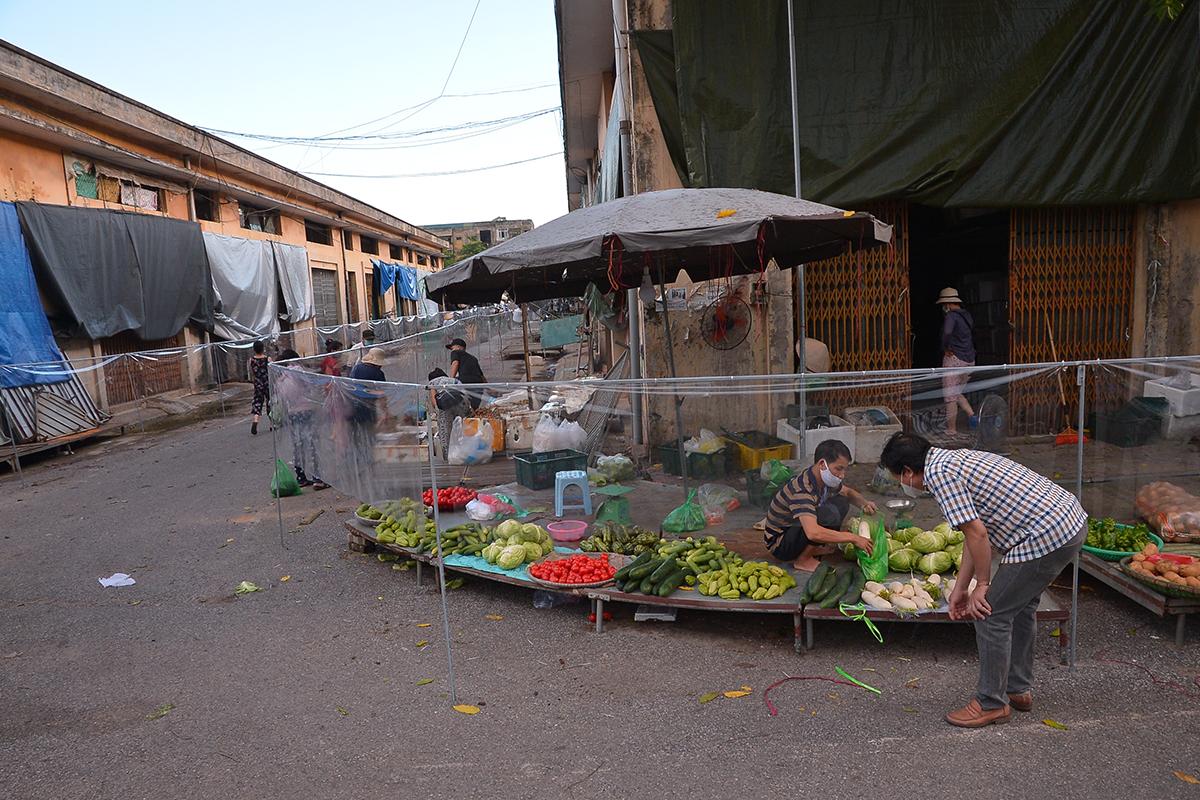
có một người đàn ông mặc áo ca rô đang mua hàng